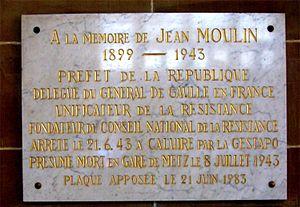
Plaque commémorative Jean Moulin 8 juillet 1943
Jean Moulin, né le 20 juin 1899 à Béziers et mort le 8 juillet 1943 près de Metz, en Moselle annexée, est un haut fonctionnaire et résistant français.